Jane's Carousel

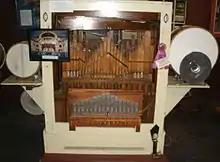
The Wurlitzer Style 153 Band Organ resides at DeBence Antique Music World in Franklin, Pennsylvania

At Idora's 1984 auction, the carousel was sold for $385,000 to David Walentas, a real estate developer, and Jane Walentas, a former art director for Estee Lauder. The auction was described by local Mickey Rindin to Vince Guerrieri in "The New Colonist": First, bids were taken on each individual horse. Then, when each individual horse had a sale price, bids were taken for the whole carousel. The opening bid was the sum of the price for all the horses plus ten percent, which came to $385,000. A buyer was found, and a great cry went up from the crowd because the horses would stay together. 'They didn't want it to leave one horse at a time,' Rindin said.